Ernest Bernbaum

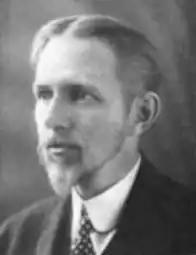

Ernest Bernbaum (February 12, 1879 – March 8, 1958) was an American educator, scholar, writer and an opponent of the Suffragette movement.